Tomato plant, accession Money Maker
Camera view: tilt-top (135 deg); turntable rotation: 0 degrees
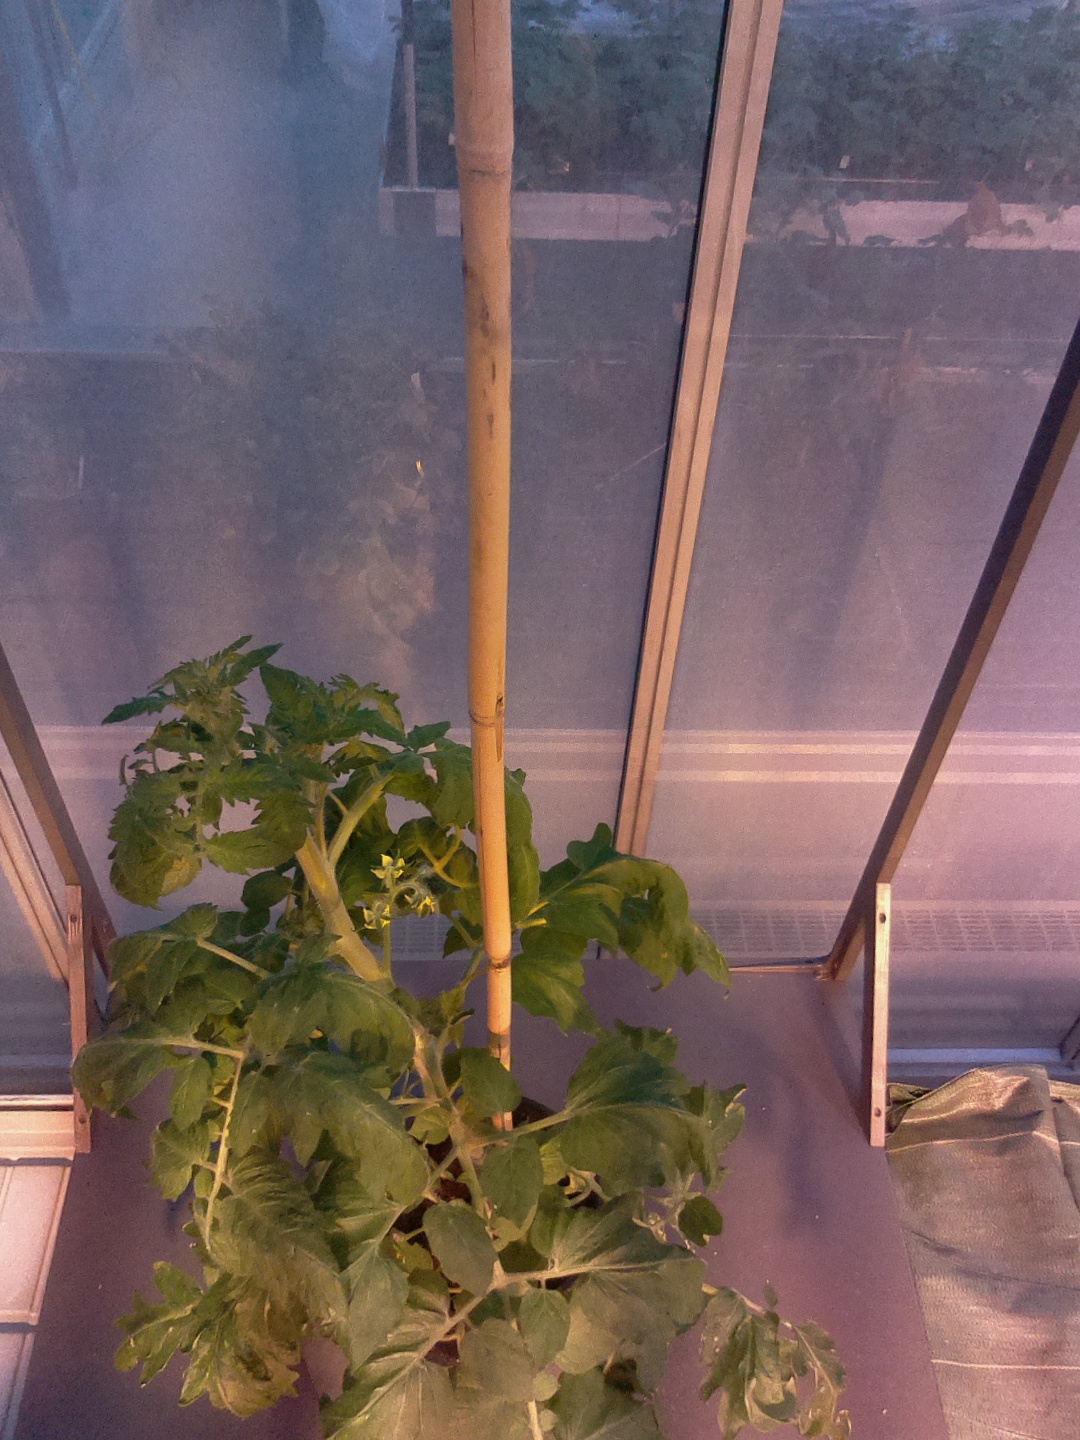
BBCH growth stage 63: 30%-40% of flowers open